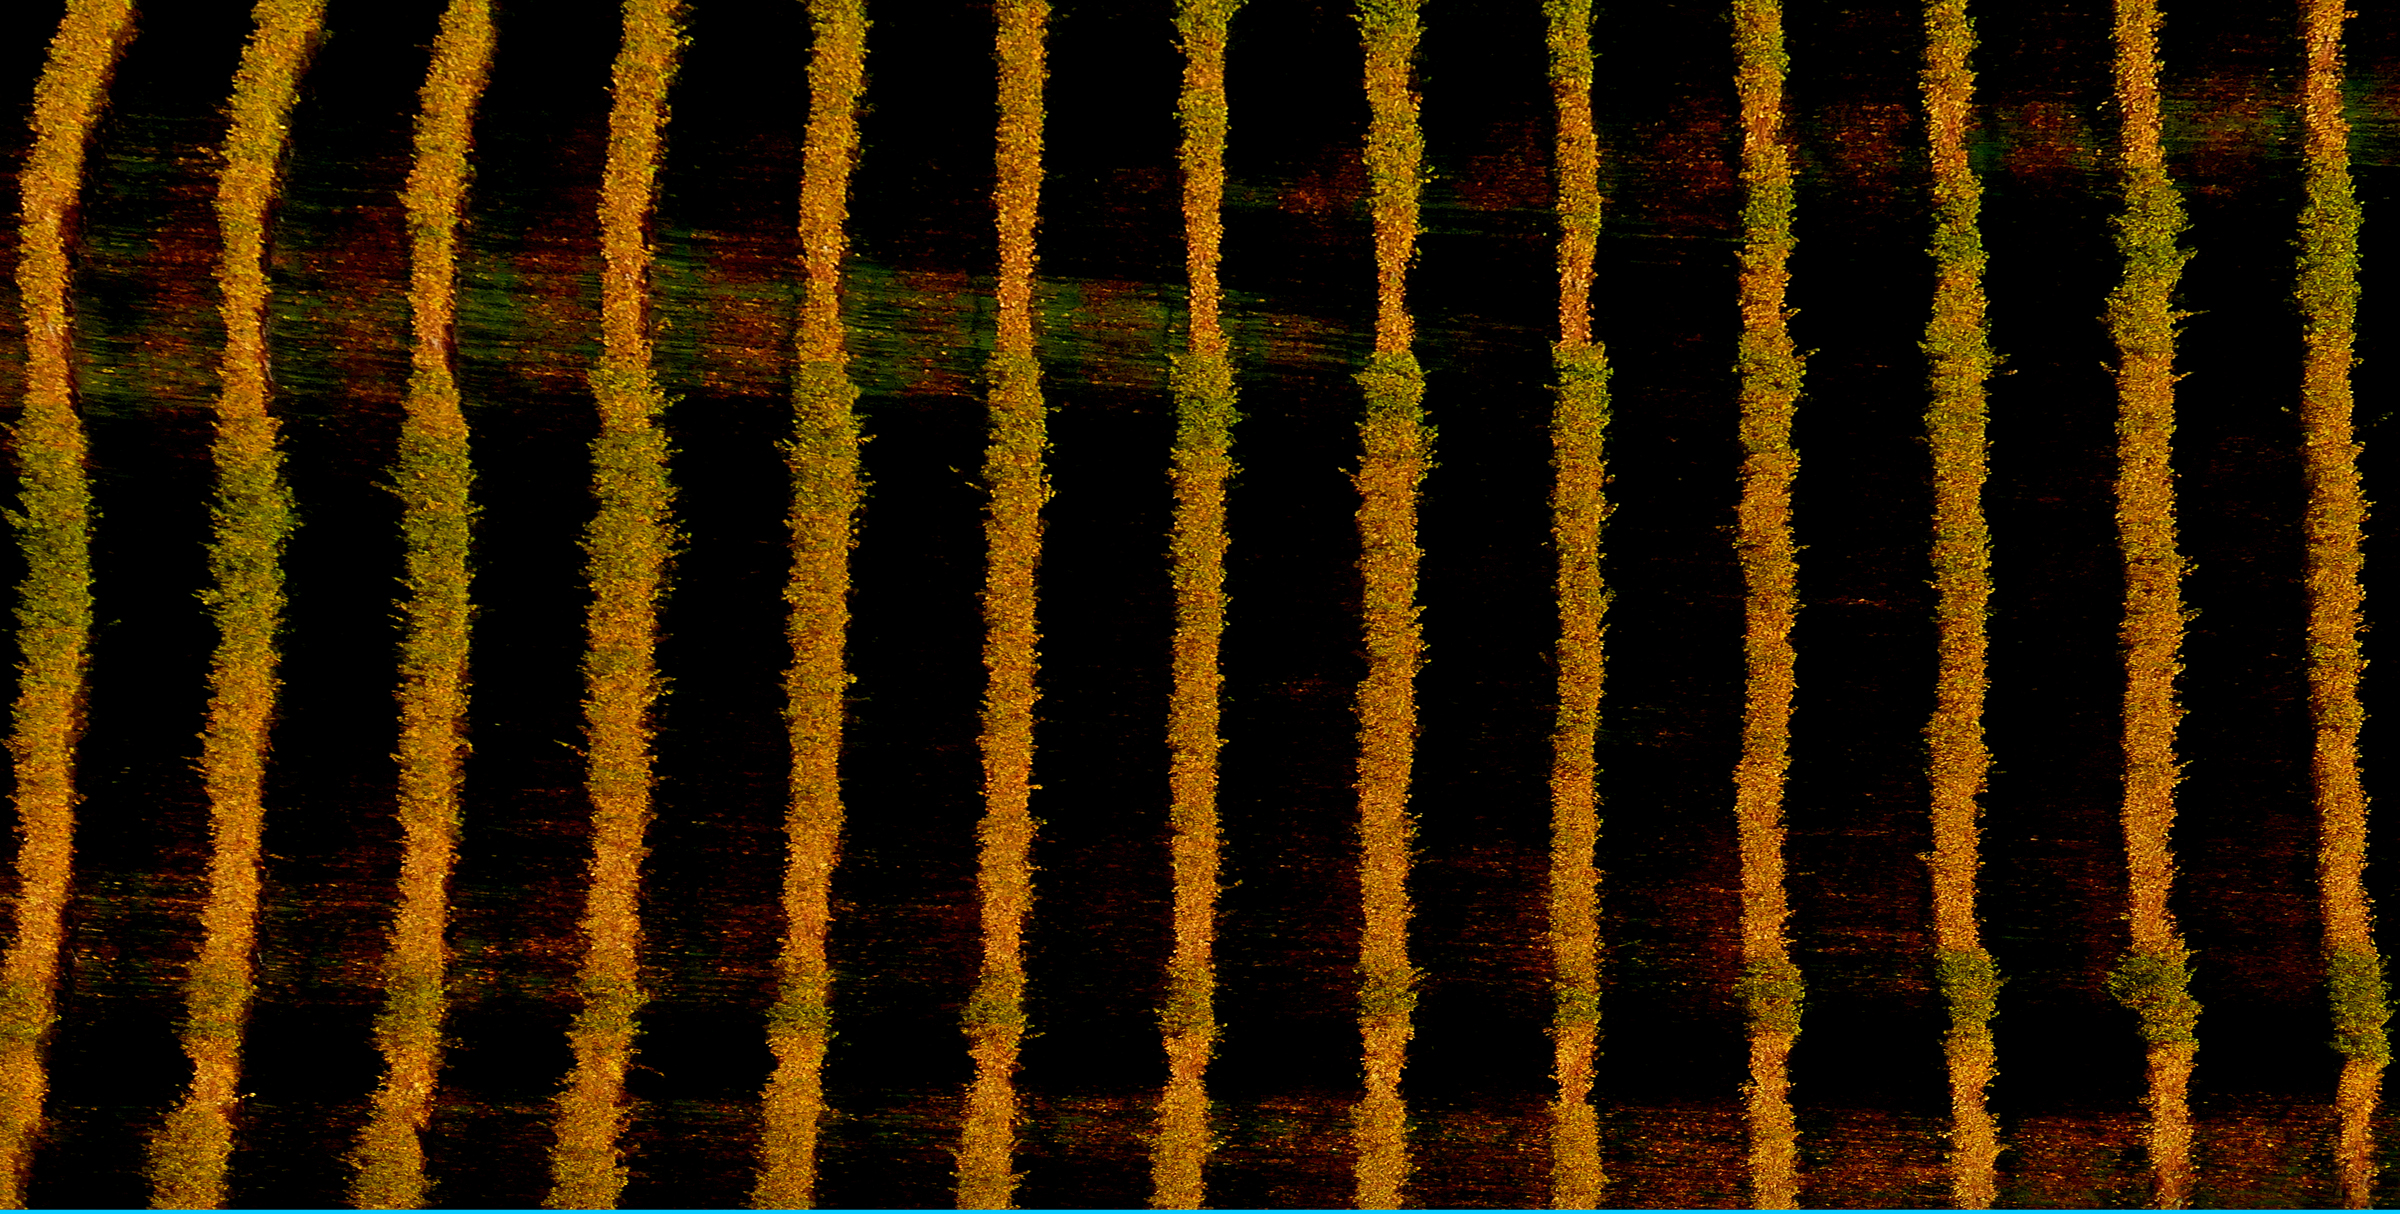
texture, leaf, pattern, line, color, yellow, font, design, stripes, grapes, patterns, panasonicdmcfz200, shape, screenshot, computer wallpaper